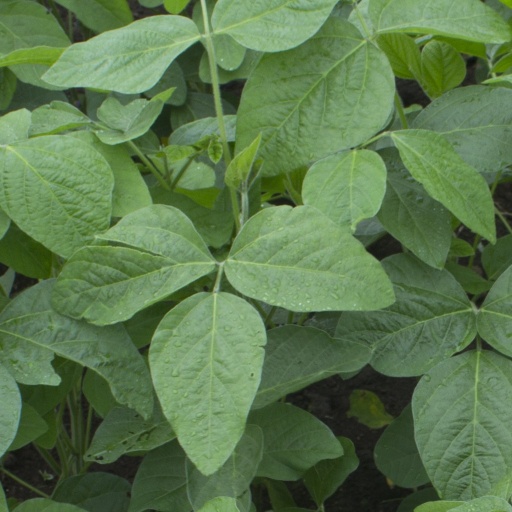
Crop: soybean